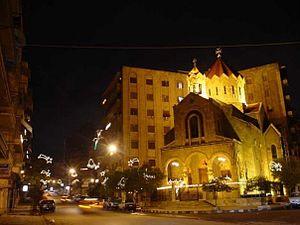
L'église de la Sainte-Croix est une église catholique arménienne située à Alep dans le nord de la Syrie. Elle se trouve dans le quartier d'Ouroubeh près d'Aziziyeh.